Midrash Tehillim

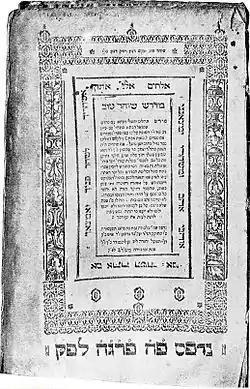
Title page of "Midrash Tehillim" (Prague, 1613)

Midrash Tehillim (Hebrew: מדרש תהלים), also known as Midrash Psalms or Midrash Shocher Tov, is an aggadic midrash to the Psalms.